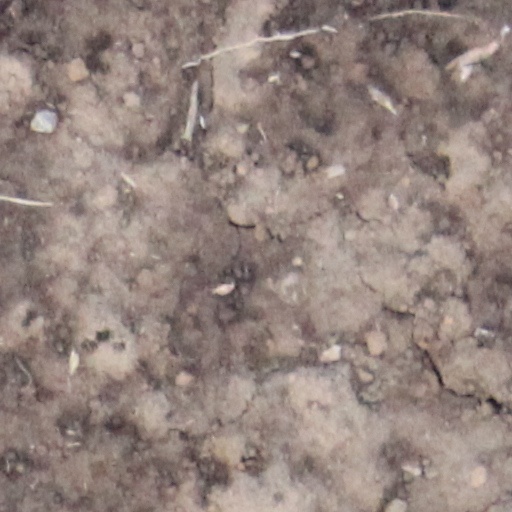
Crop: wheat